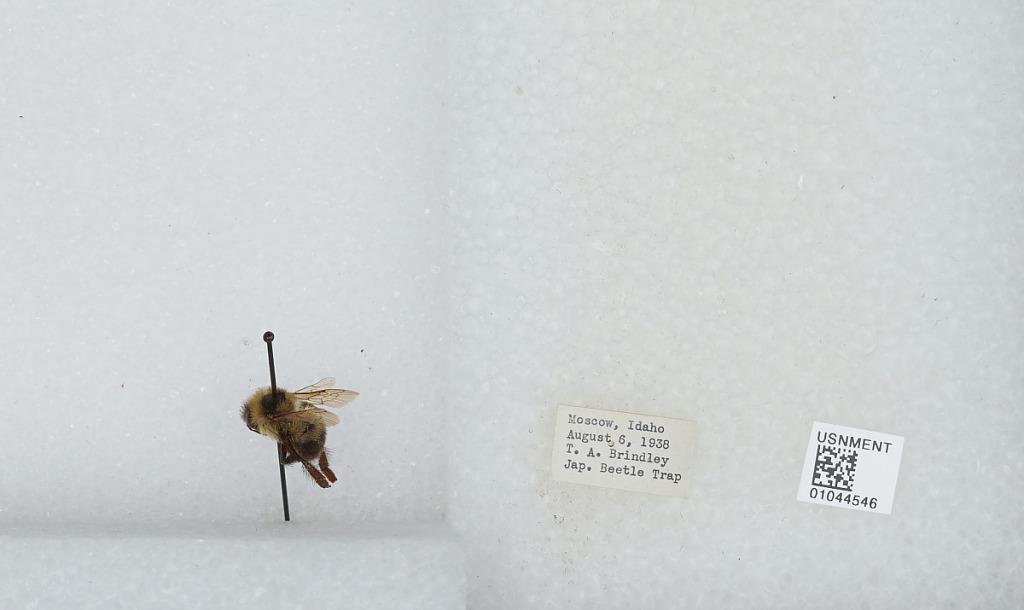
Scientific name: Bombus sp.
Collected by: T. Brindley
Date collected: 1938-8-13
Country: United States
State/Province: Idaho
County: Latah
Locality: Moscow
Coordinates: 46.73, -117